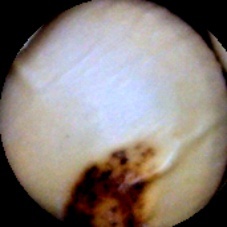
Label: Spotted